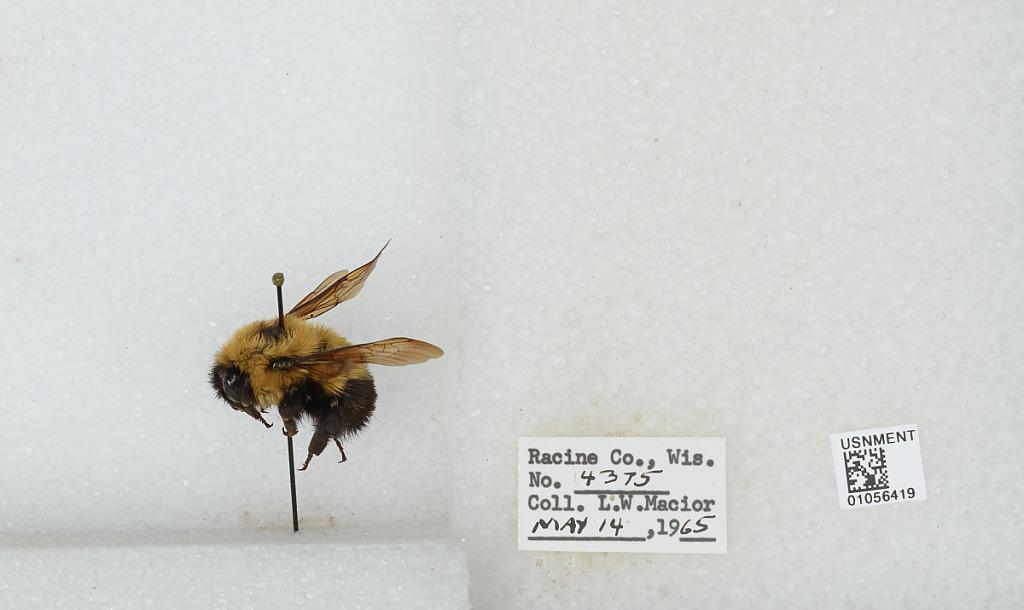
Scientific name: Bombus (Pyrobombus) bimaculatus Cresson
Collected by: L. Macior
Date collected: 1965-5-14
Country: United States
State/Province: Wisconsin
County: Racine
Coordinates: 42.78, -87.76